Rens van Eijden

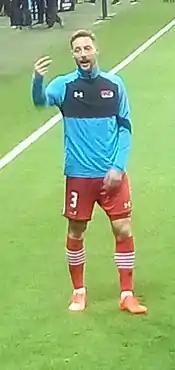
van Eijden training ahead of a UEFA Europa League match against Olympique Lyonnais.

It was announced on 4 April 2016 that AZ Alkmaar and N.E.C. Nijmegen made an agreement to sign van Eijden. The move was confirmed on 8 April 2016, where he joined the side in the summer of 2016 on a four–year contract. It came after when van Eijden would be leaving the club at the end of the 2015–16 season. Upon joining the club, van Eijden was given a number three shirt ahead of the new season.